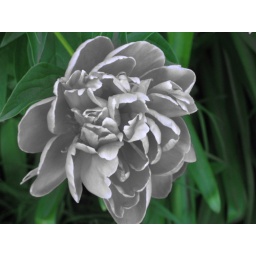
peony in black and white setting